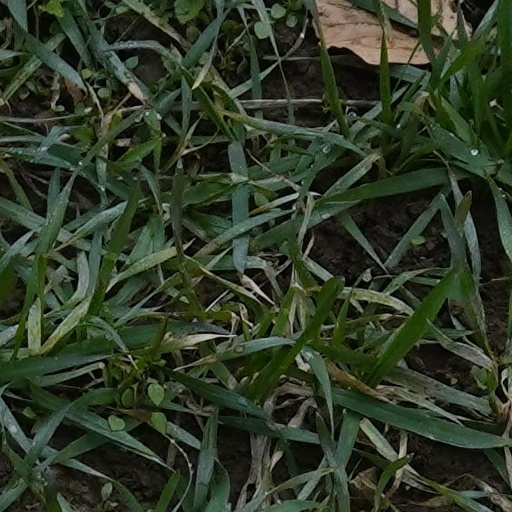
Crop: wheat